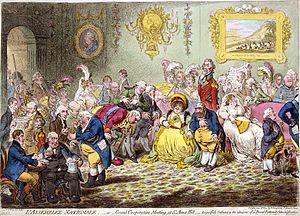
James Gillray, parfois orthographié Gilray, né le 13 août 1756 et mort le 1ᵉʳ juin 1815, est un caricaturiste et graveur britannique célèbre pour ses dessins satiriques à caractère politique et social, réalisés sous forme d’eaux-fortes et publiés pour la plupart entre 1792 et 1810.
Mémoires de Barry Lyndon est à la fois une autobiographie fictive et un roman picaresque, historique, satirique et d'aventures de l'écrivain britannique William Makepeace Thackeray. Cette œuvre s'inspire en grande partie de la vie d'un personnage réel, l'aventurier irlandais Andrew Robinson Stoney. Elle est publiée en onze épisodes successifs par le Fraser's Magazine de janvier à décembre 1844, puis rééditée à New York en 1852 par D. Appleton & Co. et à Londres par Bradbury & Evans en 1856, cette fois sous le titre The Memoirs of Barry Lyndon, Esq., By Himself, qu'a choisi l'éditeur et que Thackeray n'apprécie pas particulièrement.